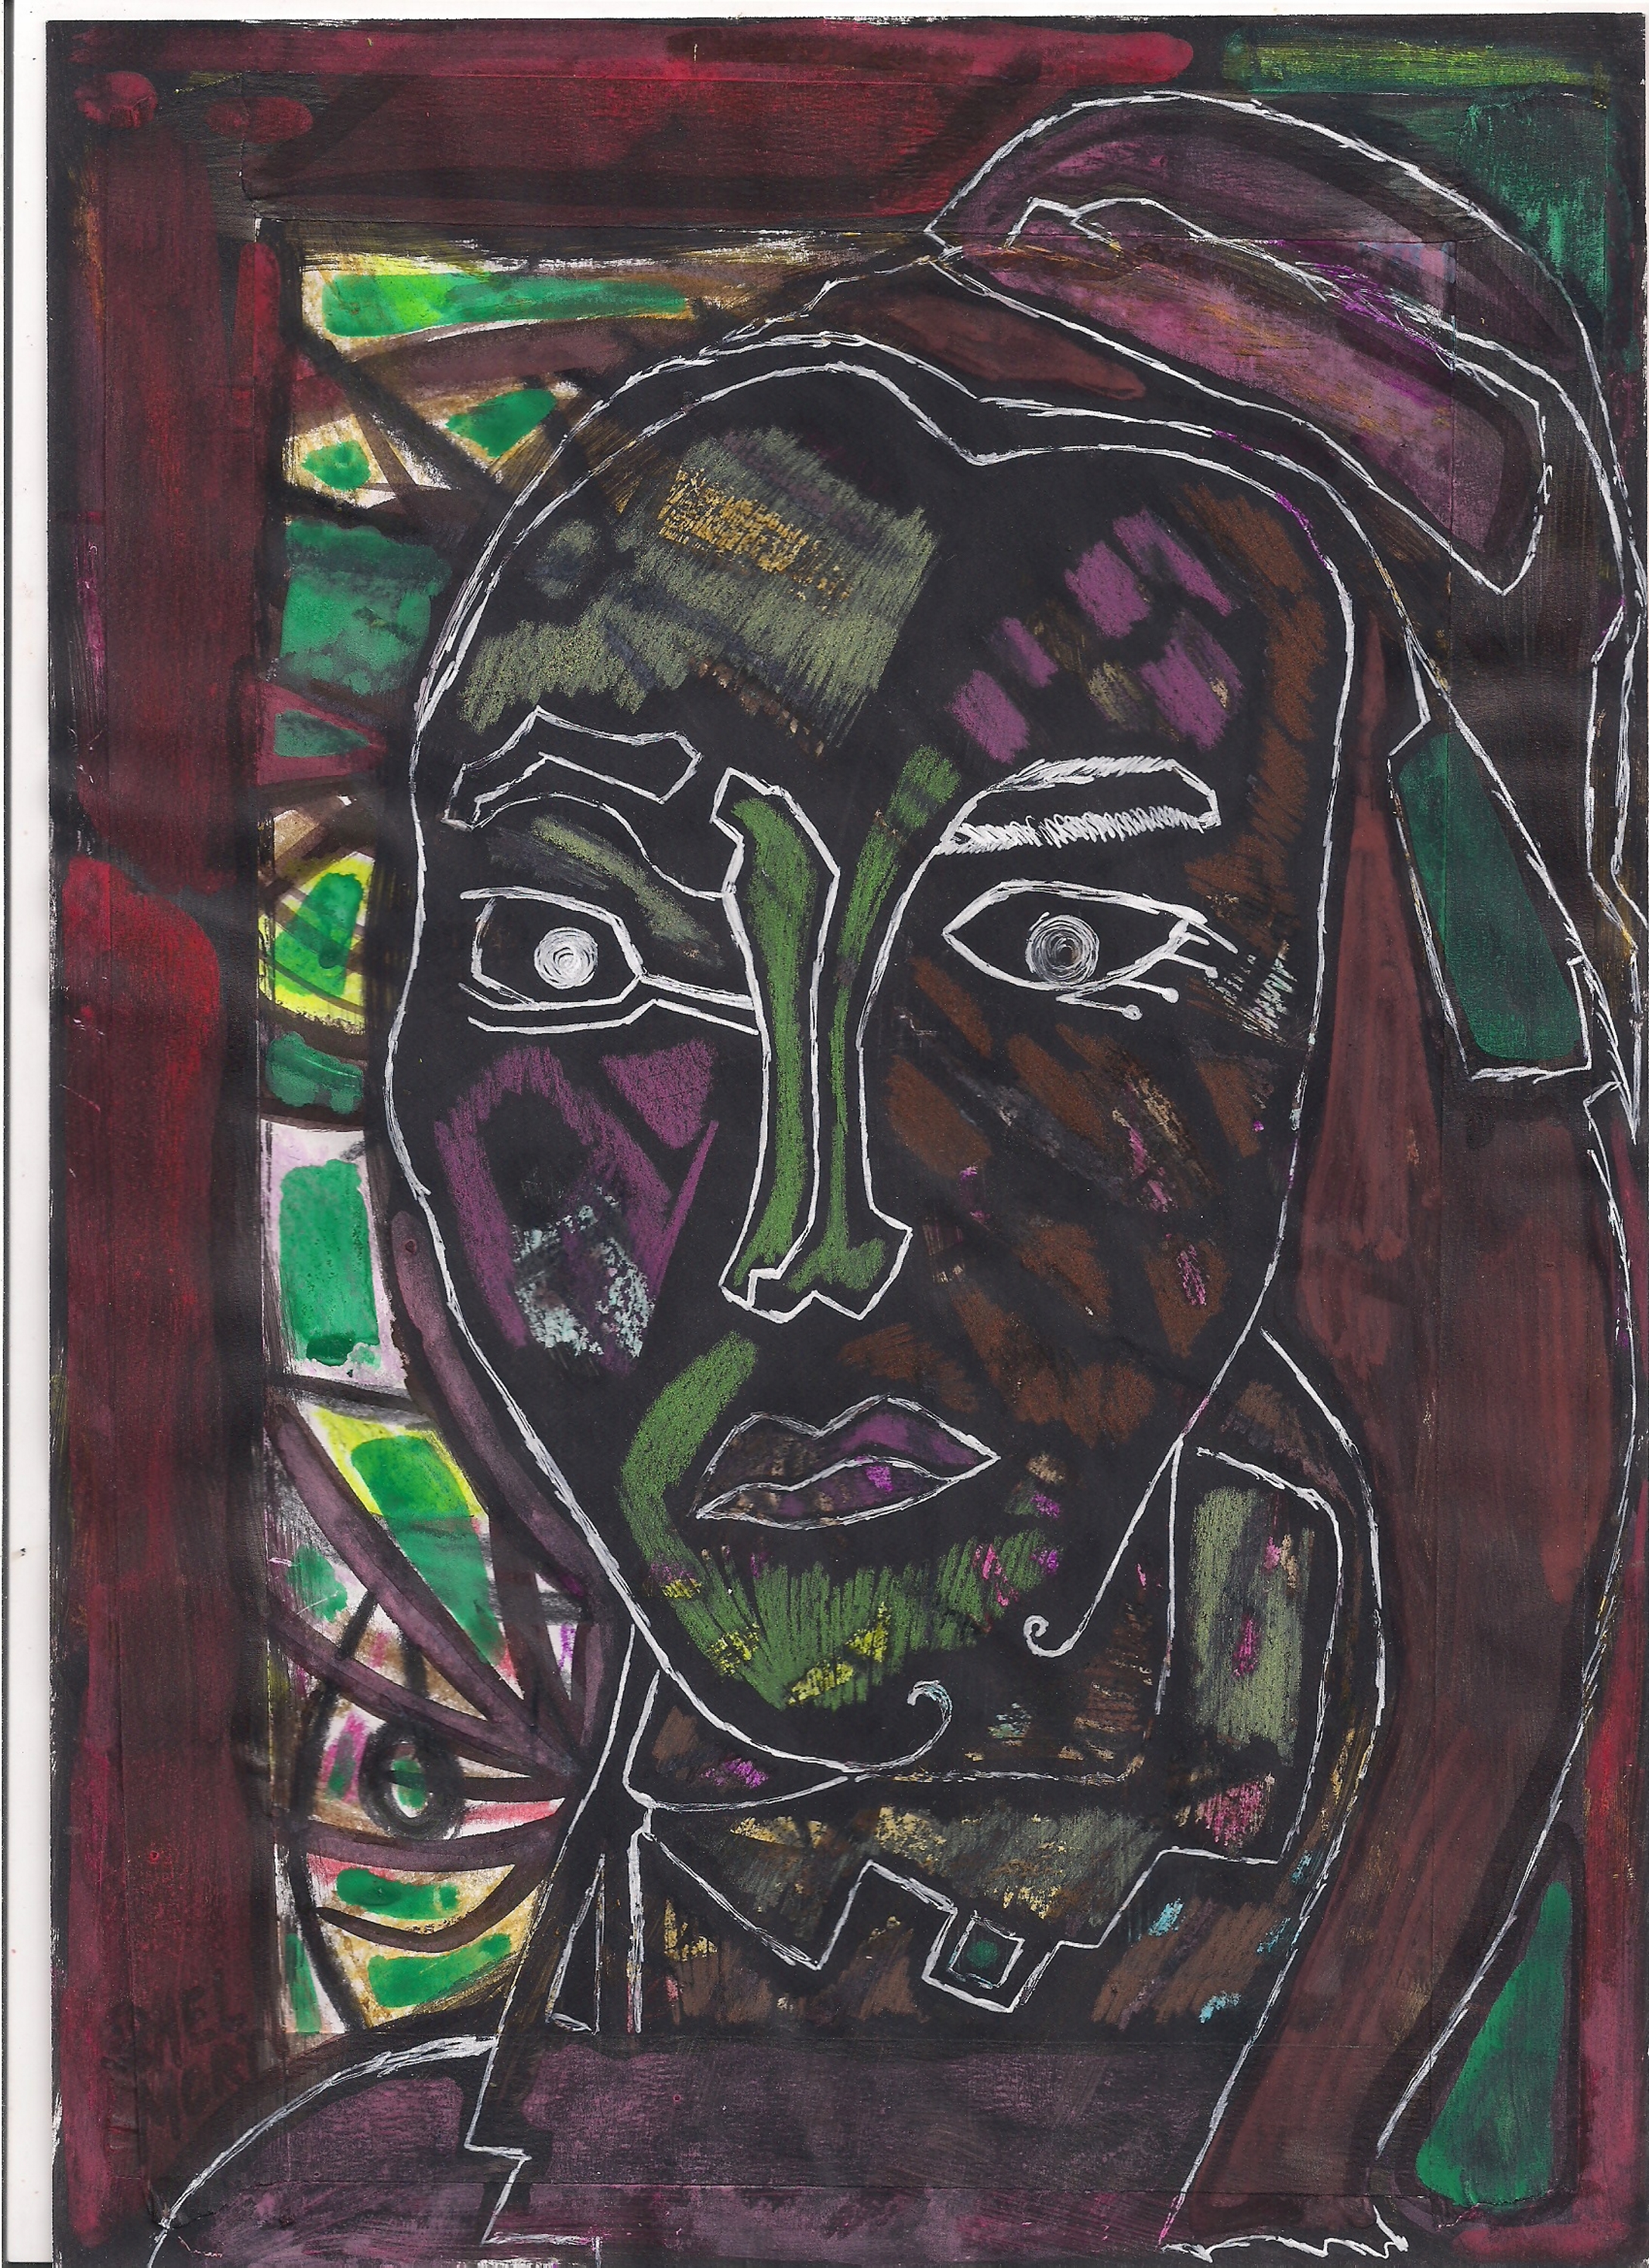
art, beautiful, Helen Mort, woman, london, fine art, contemporary art, fashion, girl, model, nude, conceptual art, europe, Saatchi, draw, drawing, painting, graphic, modern art, visual arts, acrylic paint, portrait, illustration, psychedelic art, paint, self portrait, artwork